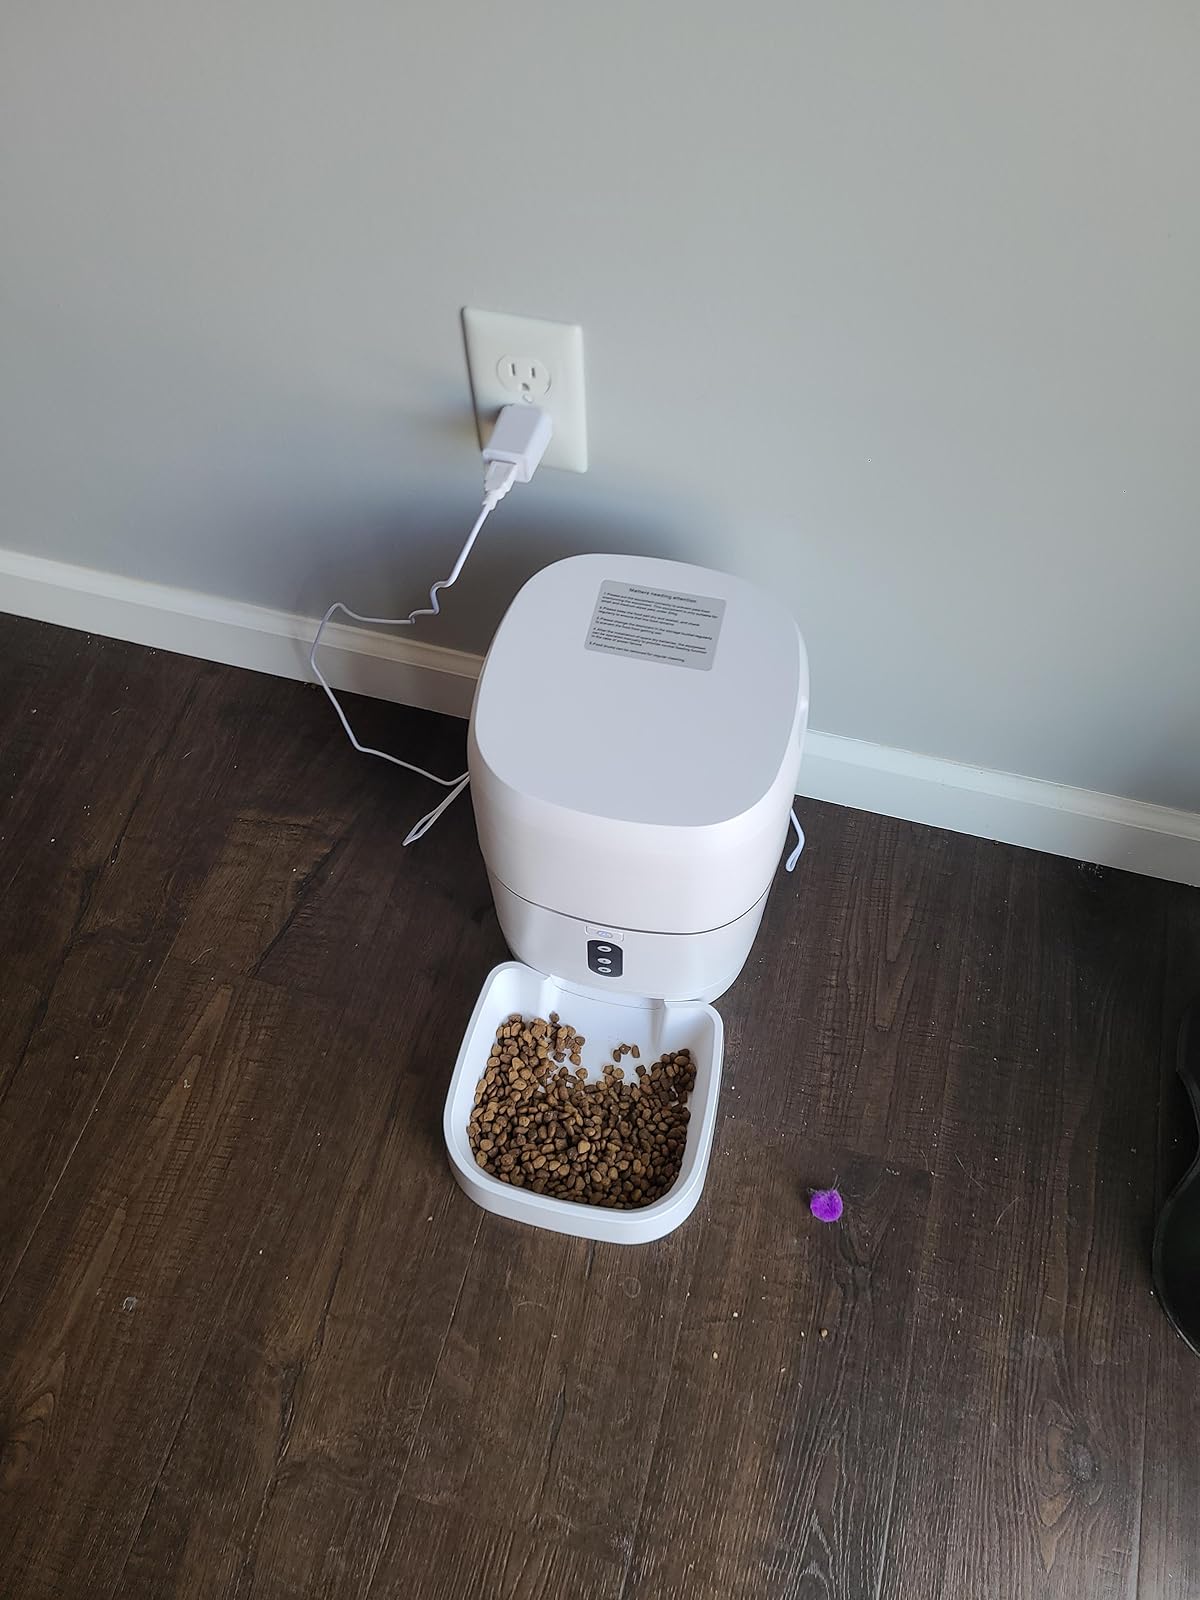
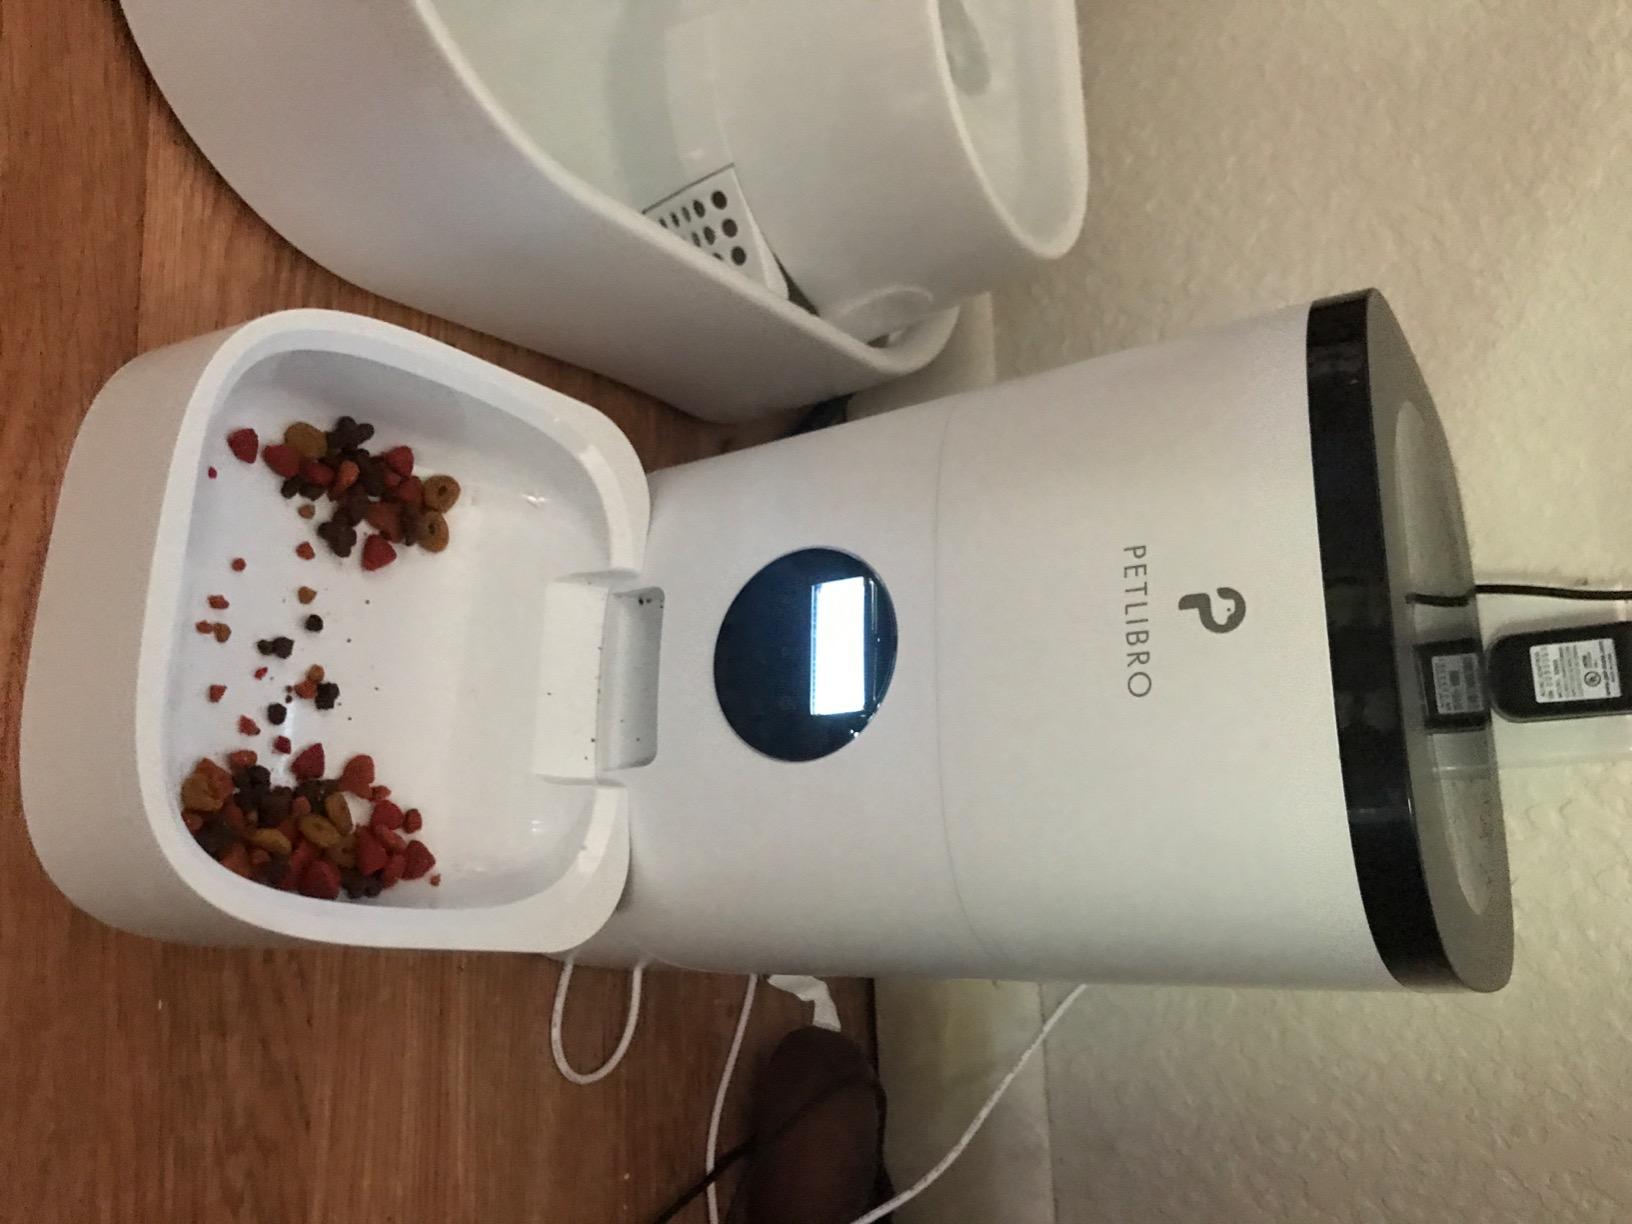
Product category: items_feeder
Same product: no